C2c (1996–2025)

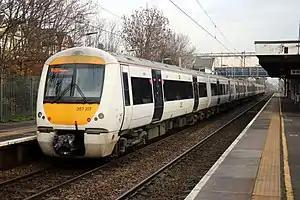
Class 357 "Electrostar" at in November 2020

c2c was a British train operating company that operated commuter services from the London terminus at to parts of East London and south Essex along the London, Tilbury and Southend line. It was the operator of the Essex Thameside railway franchise, and later rail contract, from 26 May 1996 to 20 July 2025.